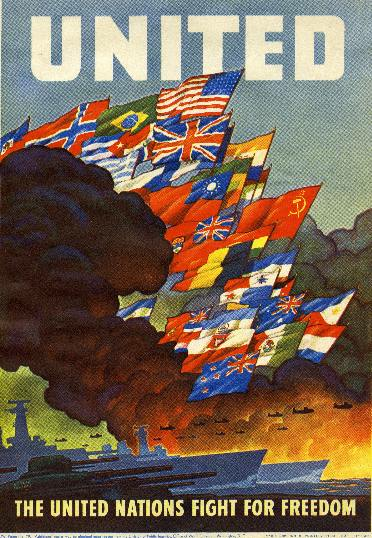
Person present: No